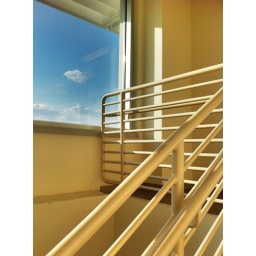
the west stairwell in my office building